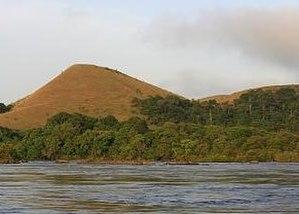
Cet article recense les sites inscrits au patrimoine mondial au Gabon.
Cet article recense les sites inscrits sur la liste du patrimoine mondial par l'UNESCO situés en Afrique.
Le parc national de la Lopé est un site protégé du Gabon, inscrit depuis 2007 sur la liste du Patrimoine mondial de l'UNESCO sous le nom de « Écosystème et paysage culturel relique de Lopé-Okanda ». Il est qualifié de mixte car il est remarquable pour sa forêt ainsi que pour ses vestiges de cultures passées. Il fait partie du programme forêt du patrimoine mondial.